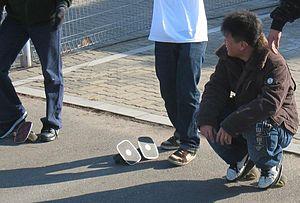
Le freeline skate est une variante du skateboard, proche du snakeboard, du roller et de la waveboard.